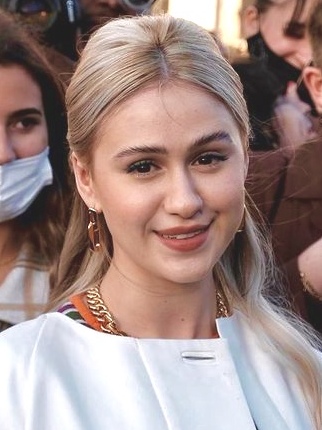
มาเรีย บากาโลวา

| name = มาเรีย บากาโลวา
| image = Bakalova Paris Fashion Week (cropped 2).jpg
| caption = บากาโลวาที่งานParis Fashion Week|ปารีสแฟชั่นวีค 2021
| native_name = Мария Бакалова
| native_name_lang = bg
| birth_name = มาเรีย วัลเชว่า บากาโลวา
| birth_place = บูร์กาส, ประเทศบัลแกเรีย
| occupation = นักแสดง
| years_active = 2017–ปัจจุบัน
| awards = List of awards and nominations received by Maria Bakalova|รายชื่อเต็ม
| alma_mater = National Academy for Theatre and Film Arts|สถาบันศิลปะการละครและภาพยนตร์แห่งชาติ (Bachelor of Arts|BA)
มาเรีย วัลเชว่า บากาโลวา (efn|, . ( ; การออกเสียงชื่อ:
*
*
* , เกิด 4 มิถุนายน ค.ศ. 1996) เป็นนักแสดงชาวบัลแกเรีย เธอชื่อเสียงในบทบาทของเธอในการรับบท Tutar Sagdiyev|ตูตาร์ แซกดิเยฟ ในสารคดีล้อเลียนปี ค.ศ. 2020 เรื่อง "Borat Subsequent Moviefilm|โบรัตซับซีเควนซ์มูฟวี่ฟิล์ม" สำหรับการแสดงของเธอในภาพยนตร์ เธอได้รับรางวัลCritics' Choice Movie Award for Best Supporting Actress|คริติกส์ชอยซ์มูฟวี่อวอร์ดสาขานักแสดงสมทบหญิงยอดเยี่ยม และได้รับการเสนอชื่อเข้าชิงรางวัลAcademy Award for Best Supporting Actress|ออสการ์, BAFTA Award for Best Actress in a Supporting Role|รางวัลบาฟตา ฟิล์ม อวอร์ดส์, Golden Globe Award for Best Actress – Motion Picture Comedy or Musical|รางวัลลูกโลกทองคำ และ Screen Actors Guild Award for Outstanding Performance by a Female Actor in a Supporting Role|รางวัลสมาคมนักแสดงหน้าจอ
เธอเกิดและเติบโตในเบอร์กาส บากาโลวาเริ่มต้นอาชีพในCinema of Bulgaria|โรงภาพยนตร์บัลแกเรีย โดยแสดงในผลงานภาพยนตร์ขณะเข้าศึกษาที่สถาบันศิลปะการละครและภาพยนตร์แห่งชาติในโซเฟีย เธอปรากฏตัวในภาพยนตร์เช่น "Transgression (2017 film)|ทรานเกรสชัน" (2017), "The Father (2019 film)|เดอะฟาเธอร์" (2019), "Last Call (2020 film)|ลาสต์คอล" (2020) และ "Women Do Cry|วีเมนคราย" (2021) นับตั้งแต่ที่เธอก้าวสู่ระดับสากลในปี ค.ศ. 2020 เธอได้เป็นส่วนหนึ่งของผลงานการแสดงของอเมริกาหลายเรื่อง ได้แก่ "The Bubble (2022 film)|เดอะบับเบิ้ล" ของจัดด์ แอพะทาว (2022) และภาพยนตร์สยองขวัญของA24|เอ24 เรื่อง "Bodies Bodies Bodies|บอดีส์ บอดีส์ บอดีส์" (2022)
== อ้างอิง ==

== แหล่งข้อมูลอื่น==
*
*

หมวดหมู่:นักแสดงบัลแกเรีย
หมวดหมู่:บุคคลที่เกิดในปี พ.ศ. 2539